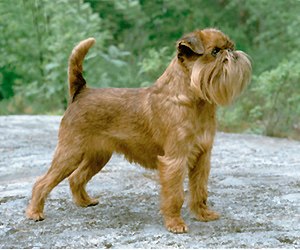
Selskabshund / Racer
Selskabshunde er en gruppe, der består af forskellige hunderacer, der hverken har fælles oprindelse eller arbejdsområde. Det er hunderacer som enten ikke længere bruges til det formål, som de oprindeligt blev avlet til, eller som traditionelt blev avlet til at skulle være deres ejere til underholdning. Med få undtagelser er selskabshunde små racer.